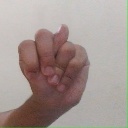
अक्षर: न